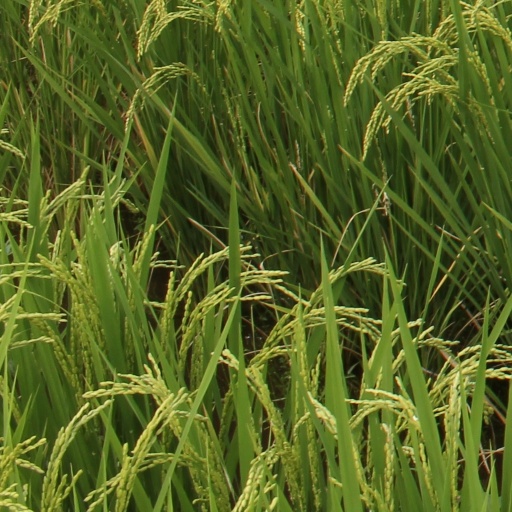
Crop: rice